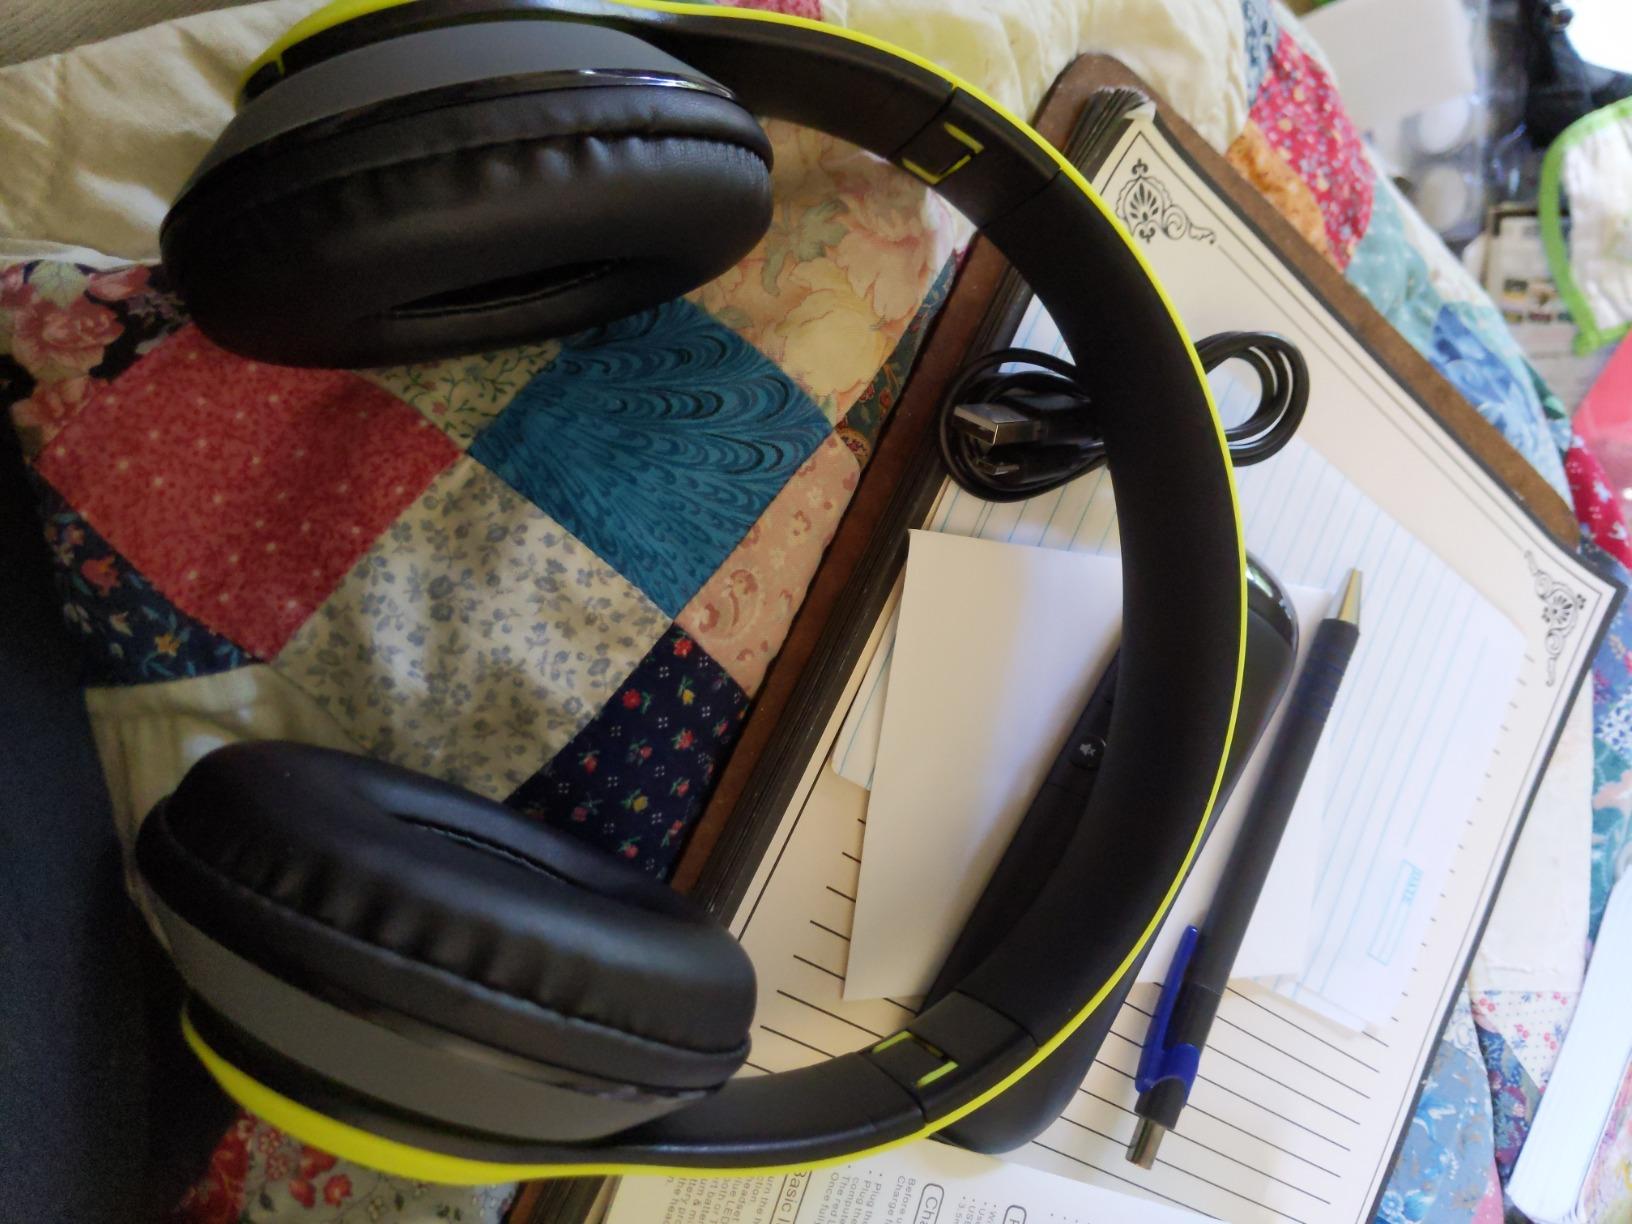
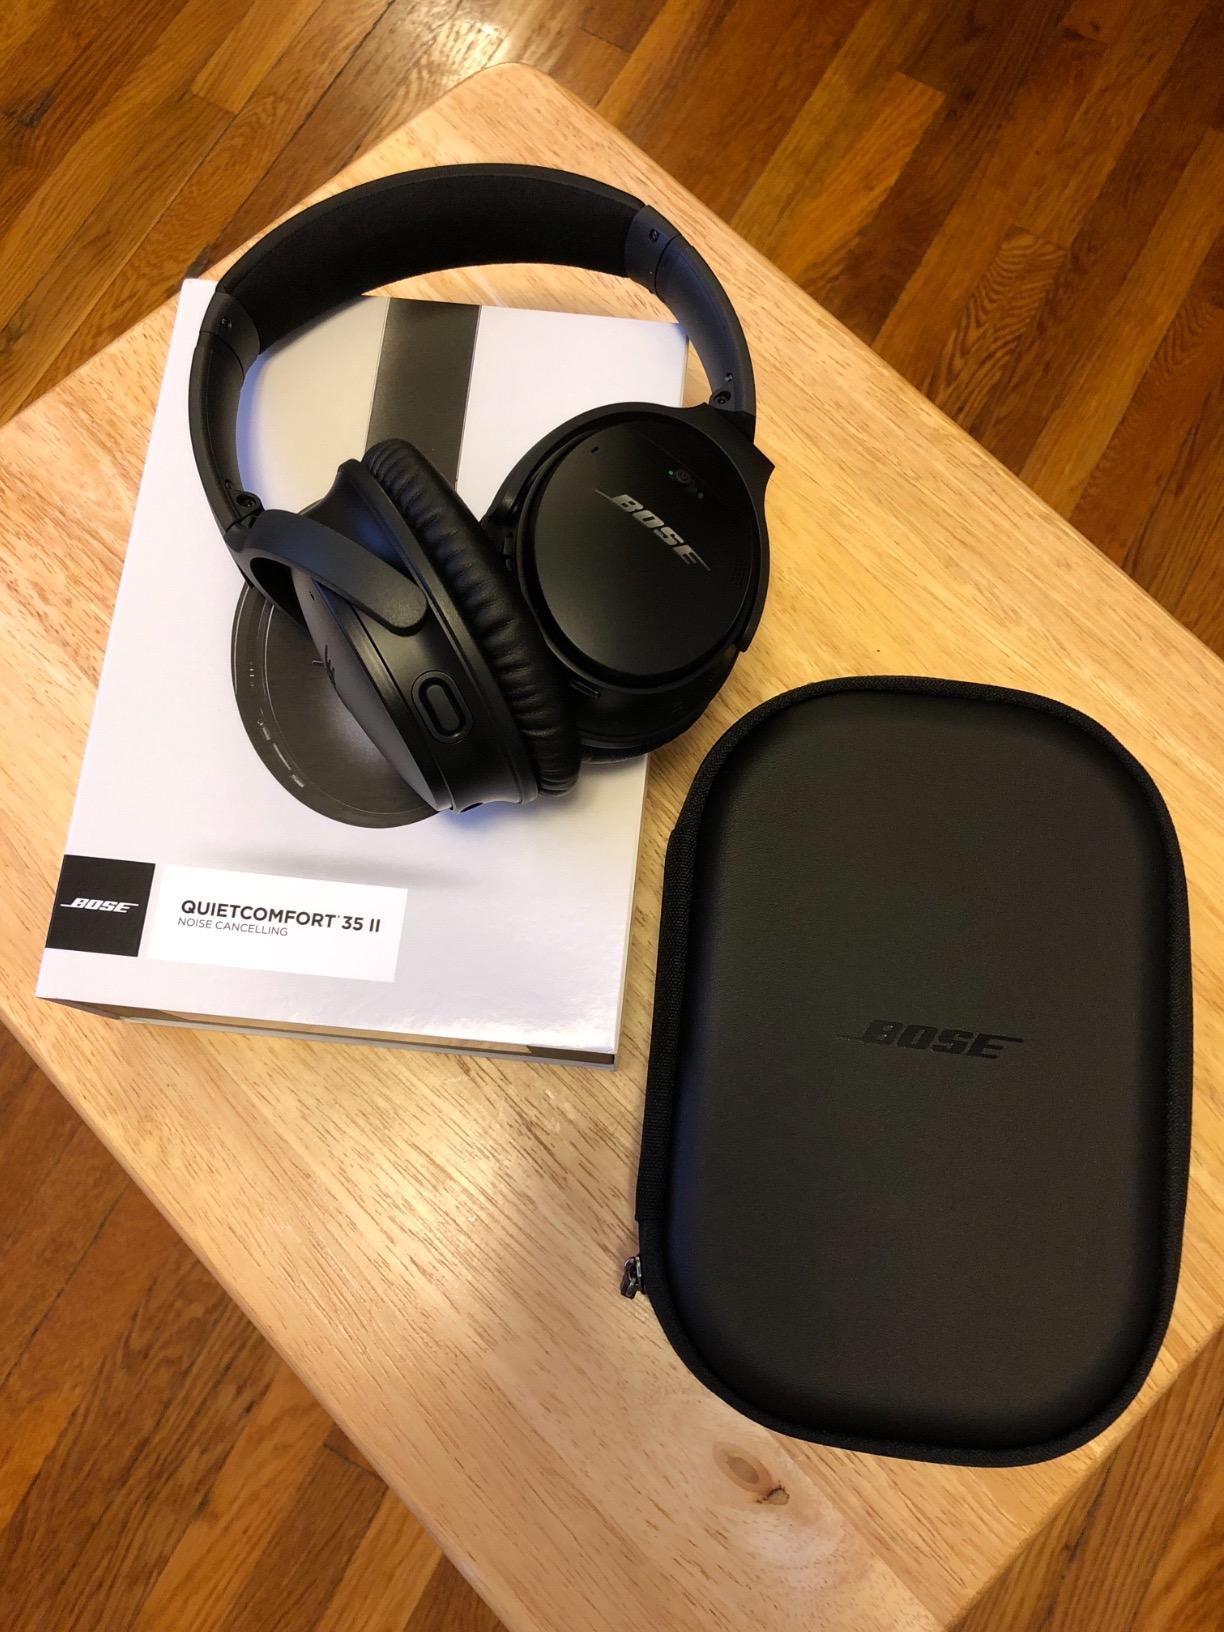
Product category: headphones
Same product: no